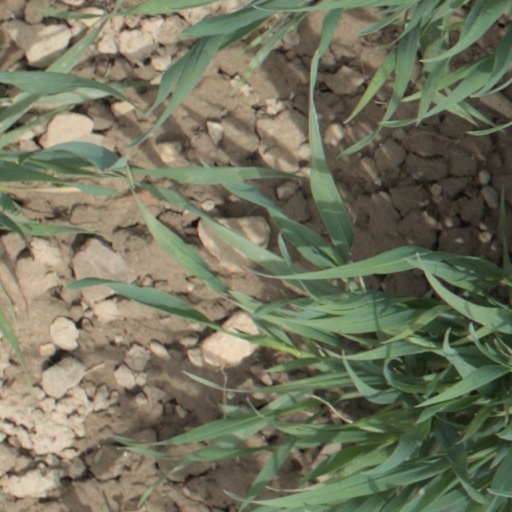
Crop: wheat